Dhulbahante

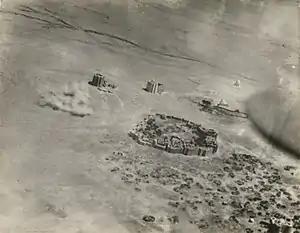
Aerial bombardment of the fortress at Taleh.

After the 1920 bombing campaign of the fortress at Taleh, and the Dervish retreat into Ethiopia, the tribal chief Haji Mohammad Bullaleh, who commanded a 3,000 strong army that was loyal to the British Empire and consisted of Isaaq and Dhulbahante horsemen pursued the Dervish army. They attacked Muhammad Abdallah Hassan and the Dervish army in the Ogaden region and defeated them, causing Hassan to retreat to the town of Imi. Haji and his army looted 60,000 livestock and 700 rifles from the dervishes.